History of gardening

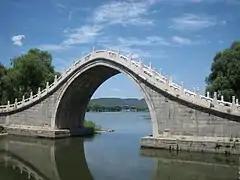
Jade Belt Bridge, a moon bridge at the Summer Palace, Beijing

Traditional Chinese gardens are also more likely to treat the plants in a naturalistic way, while traditional Japanese gardens might feature plants sheared into mountain or cloud shapes. This contrasts with the handling of stone elements: in a Japanese garden, stepping stones are placed in groupings as part of the landscape, but in a Chinese garden, a particularly choice stone might even be placed on a pedestal in a prominent location so that it might be more easily appreciated.